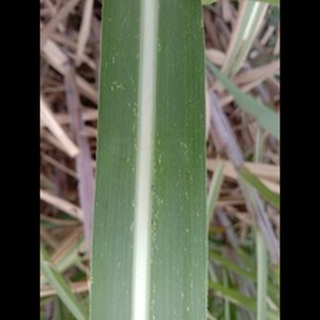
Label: sugarcane_mosaic